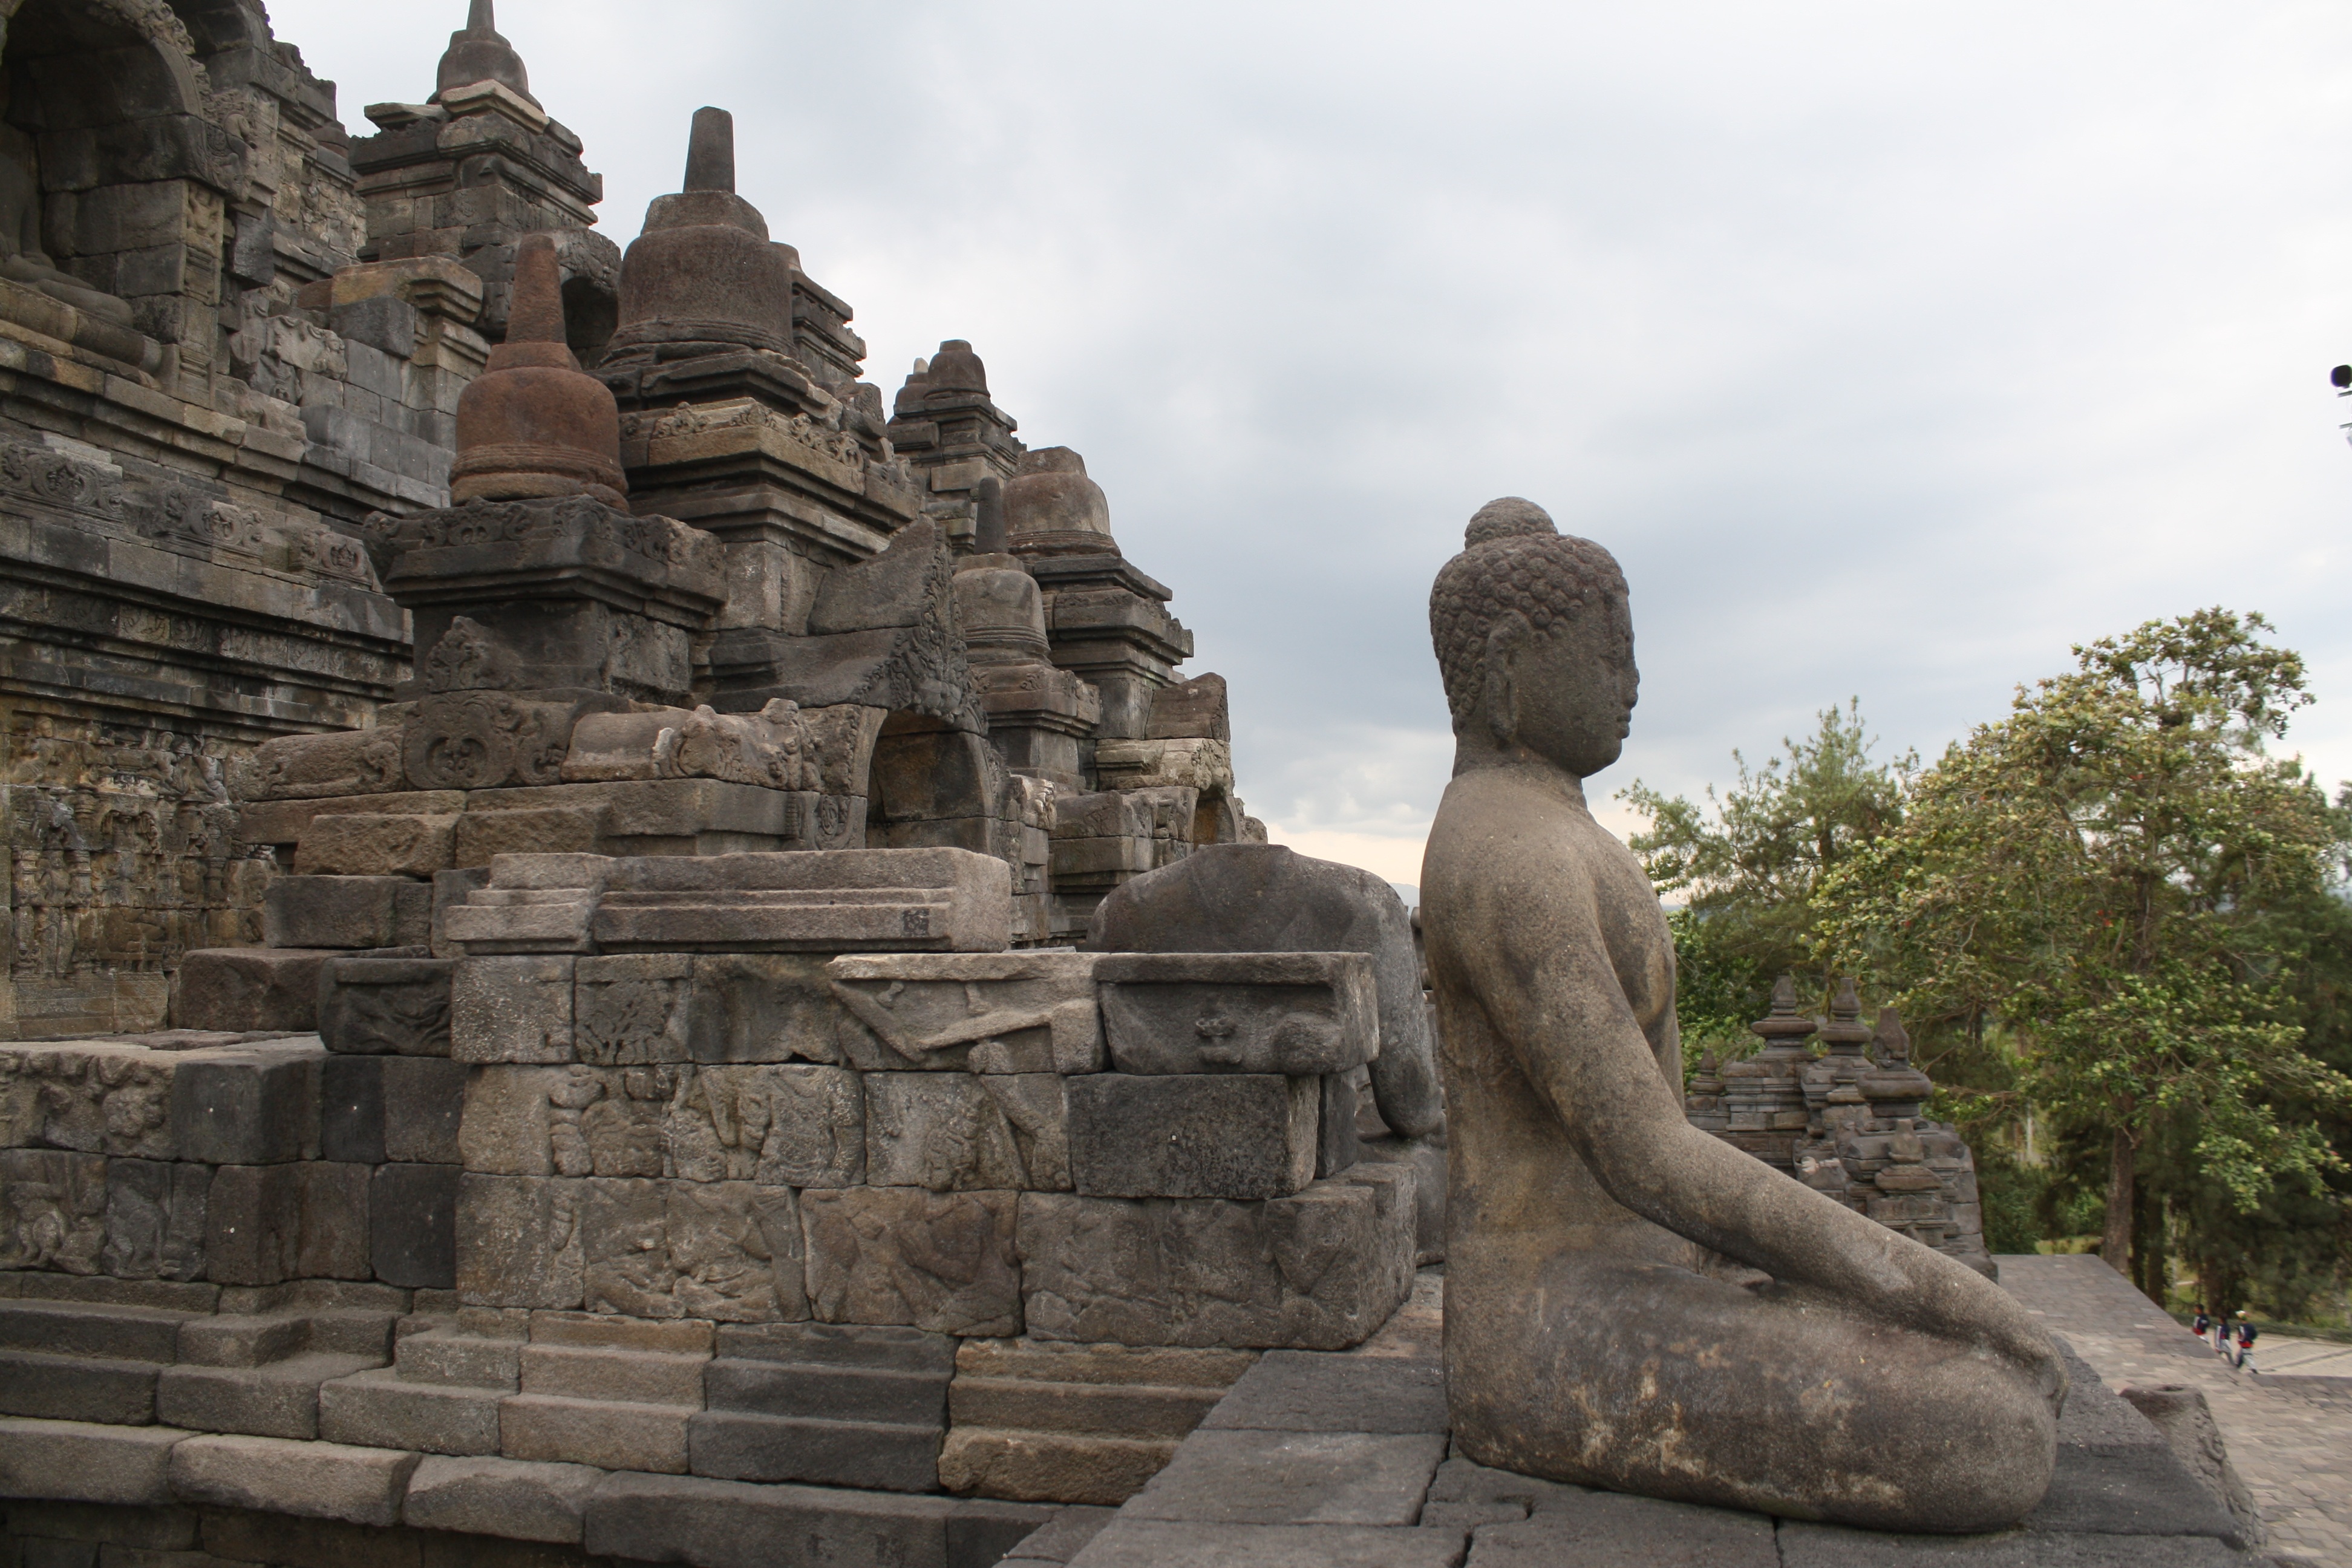
rock, architecture, monument, statue, buddhist, asia, ancient, landmark, place of worship, sculpture, religious, temple, ruins, heritage, indonesia, wat, borobudur, archaeological site, hindu temple, historic site, ancient history